Saliha Sultan (daughter of Ahmed III)

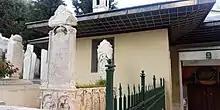
Tombstone of Saliha Sultan at Eyüp Sultan Mosque Cemetery

Saliha Sultan had also other three daughters, but it is not known from which marriages they were born: